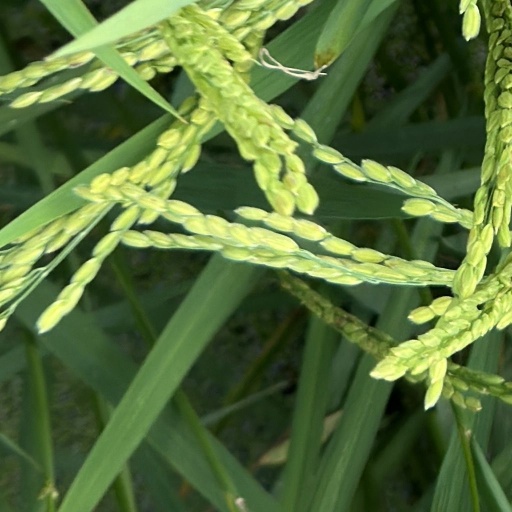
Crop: rice